Jet aircraft

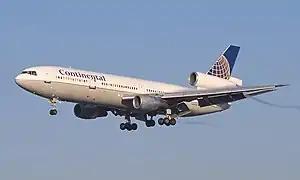
McDonnell Douglas DC-10 of Continental Airlines is an example of a trijet configuration

A jet aircraft (or simply jet) is an aircraft (nearly always a fixed-wing aircraft) propelled by one or more jet engines.